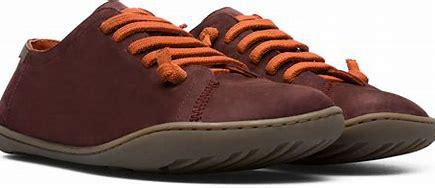
Brand: Camper
Model: PEU